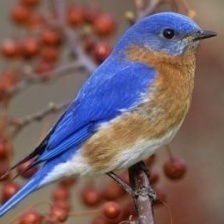
Species: EASTERN BLUEBIRD
Scientific name: SIALIA SIALIS